Presidential Inaugural Medals

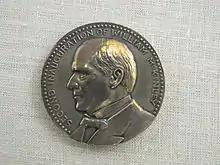
1901 Bronze Presidential Medal for McKinley

It was not until Richard Dusterberg published "The Official Inaugural Medals of the Presidents of the United States" in 1971 that collecting Presidential Medals began to become popular. The original catalog included pictures of all the medals up to 1969, as well as a price guide. As a result, the increase in collecting led to an increase in prices. Collecting presidential medals has grown in popularity due to the appeal of the subject matter, availability of the pieces, and the fact that it is a defined collection. If a collector chooses to collect the bronze medals, this can be completed fairly easily for a decent price.